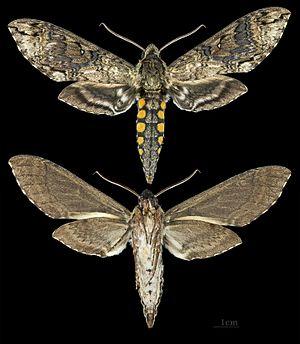
Manduca est un genre de lépidoptères de nuit de la famille des Sphingidae, de la sous-famille des Sphinginae et de la tribu des Sphingini.